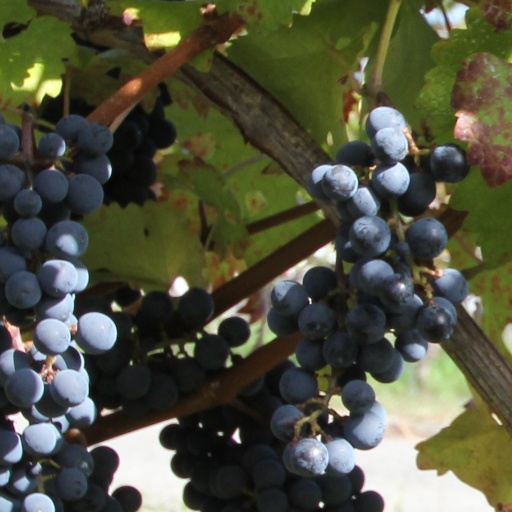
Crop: grape